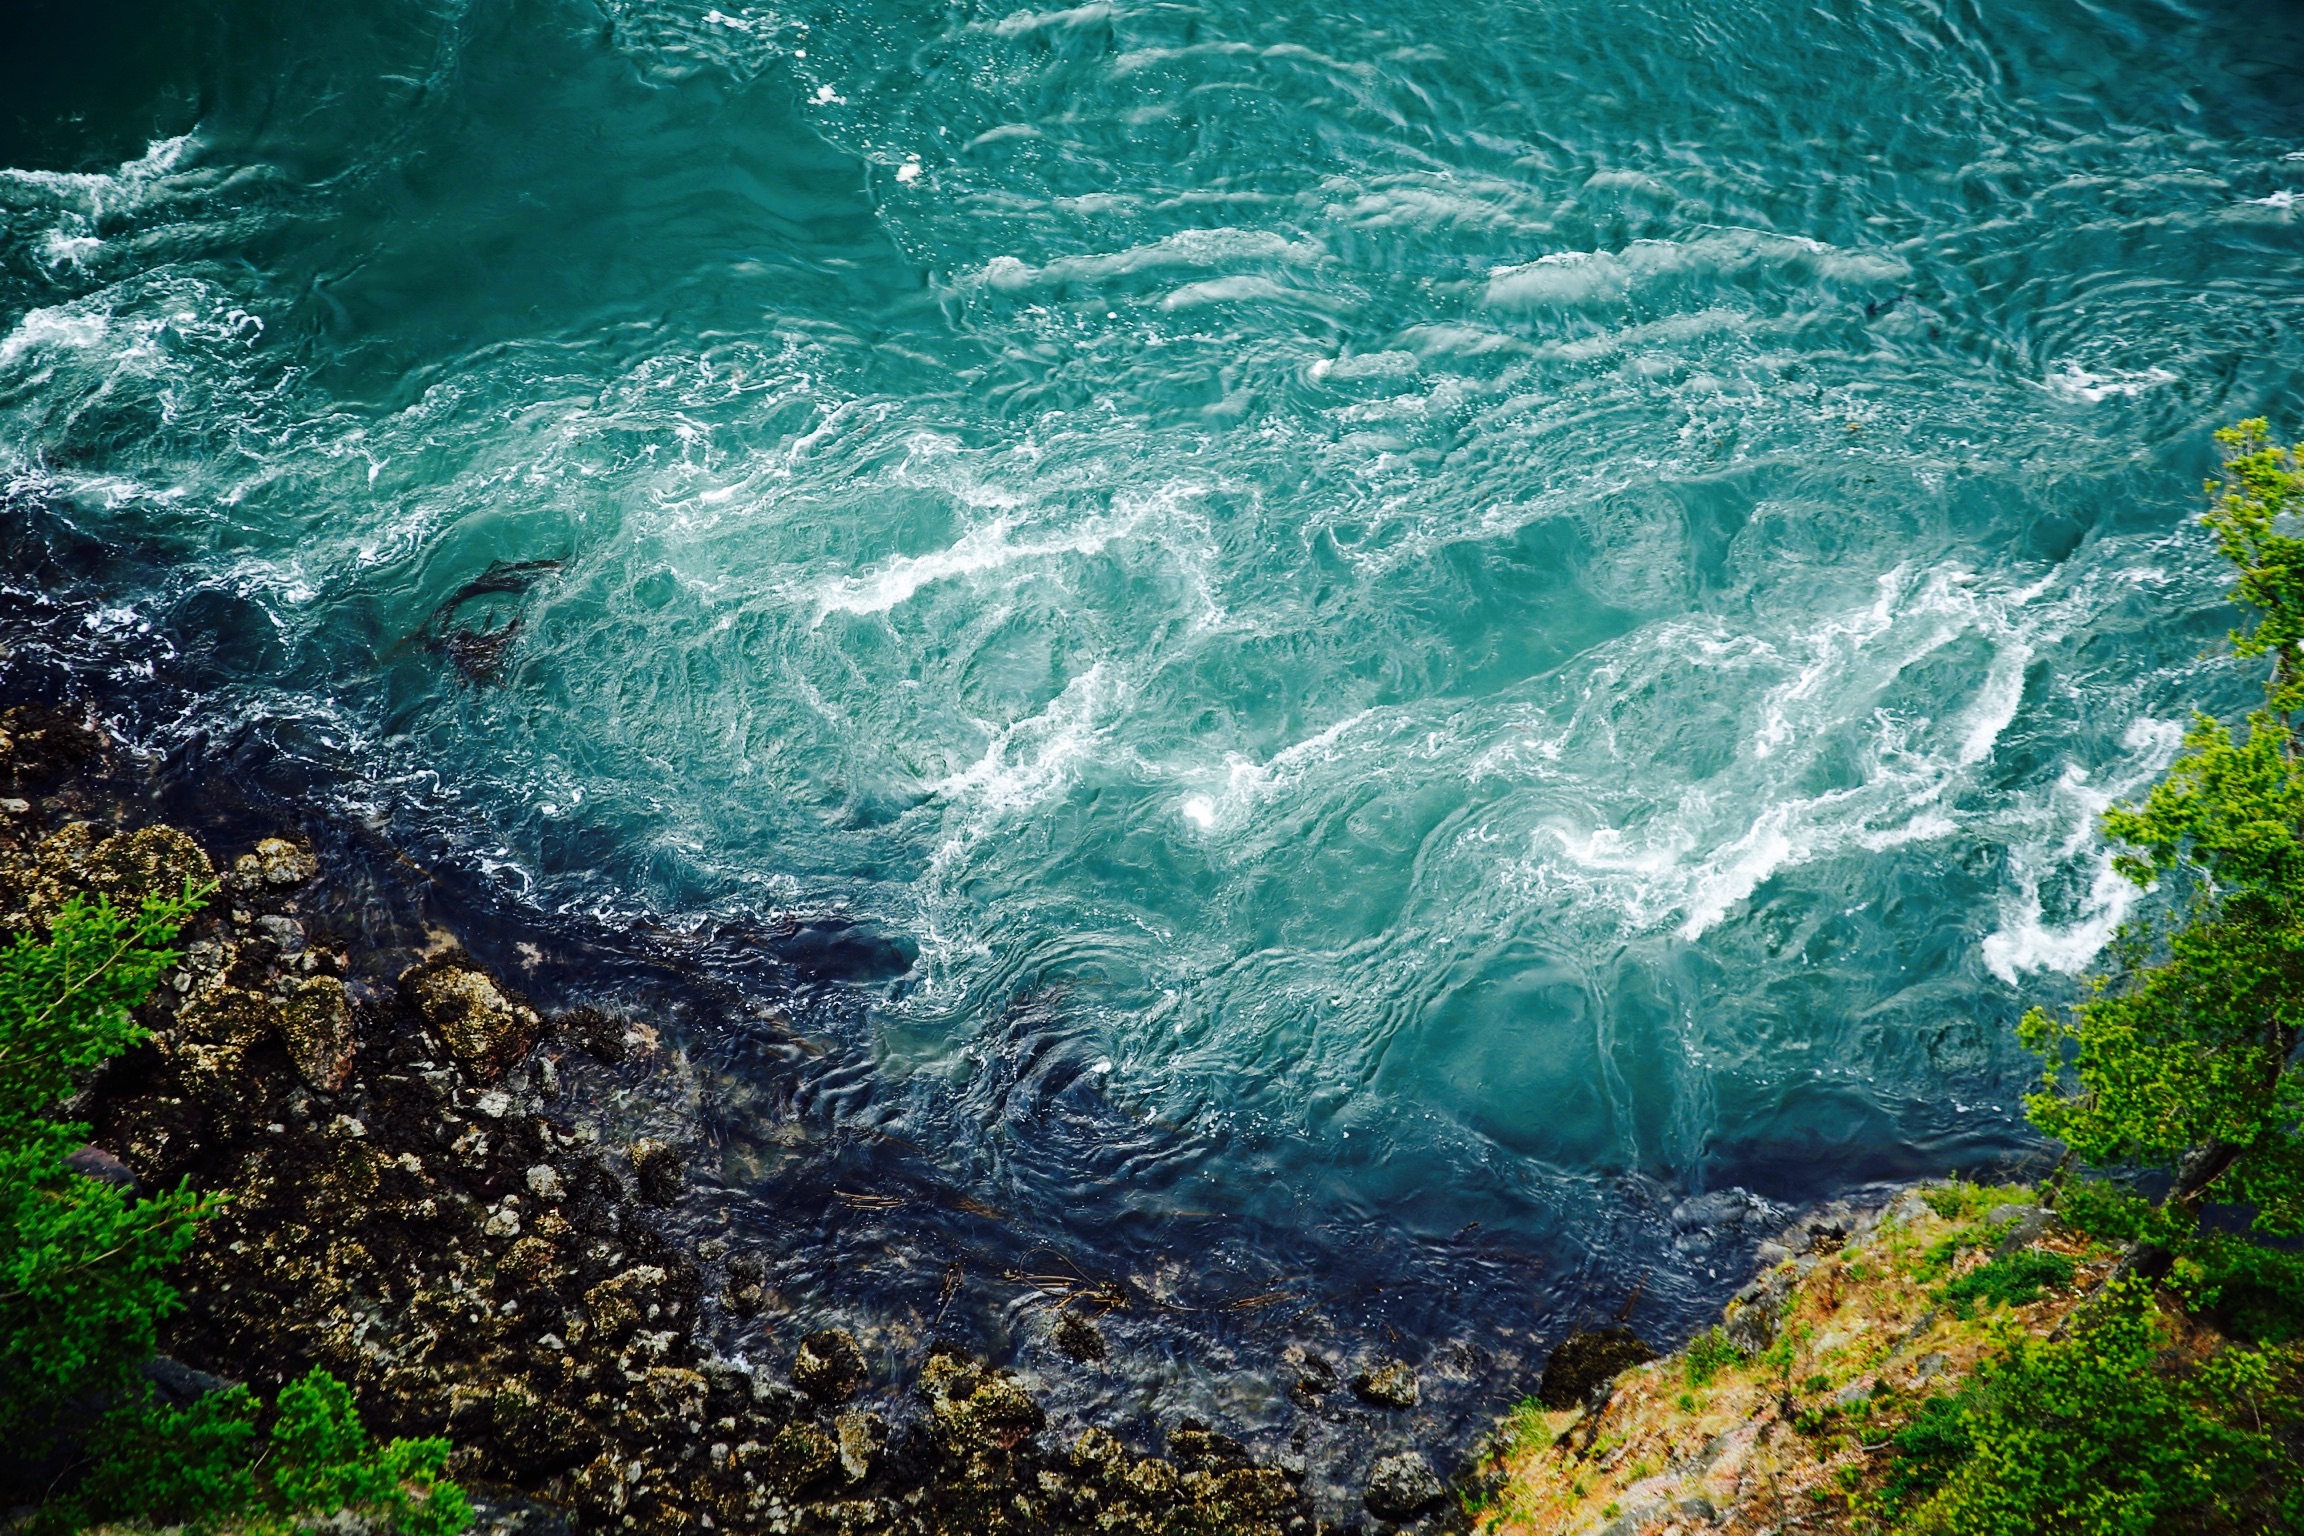
sea, coast, water, nature, rock, ocean, sunlight, wave, river, underwater, stream, rapid, terrain, body of water, water feature, landform, aerial photography, wind wave